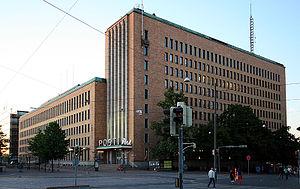
Kaarlo Nathanaël Borg est un architecte finlandais.
Jorma Klaus Henrik Järvi est un architecte finlandais.